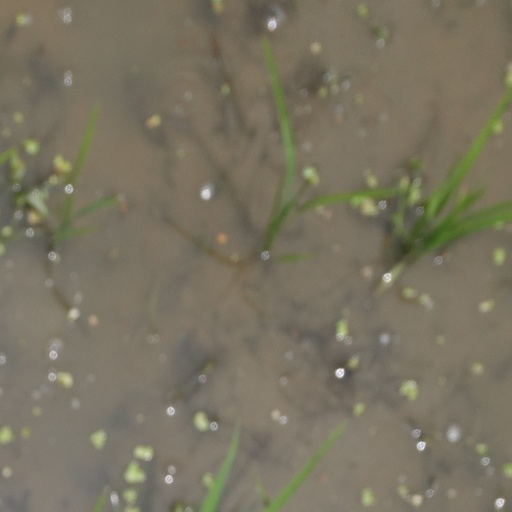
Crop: rice